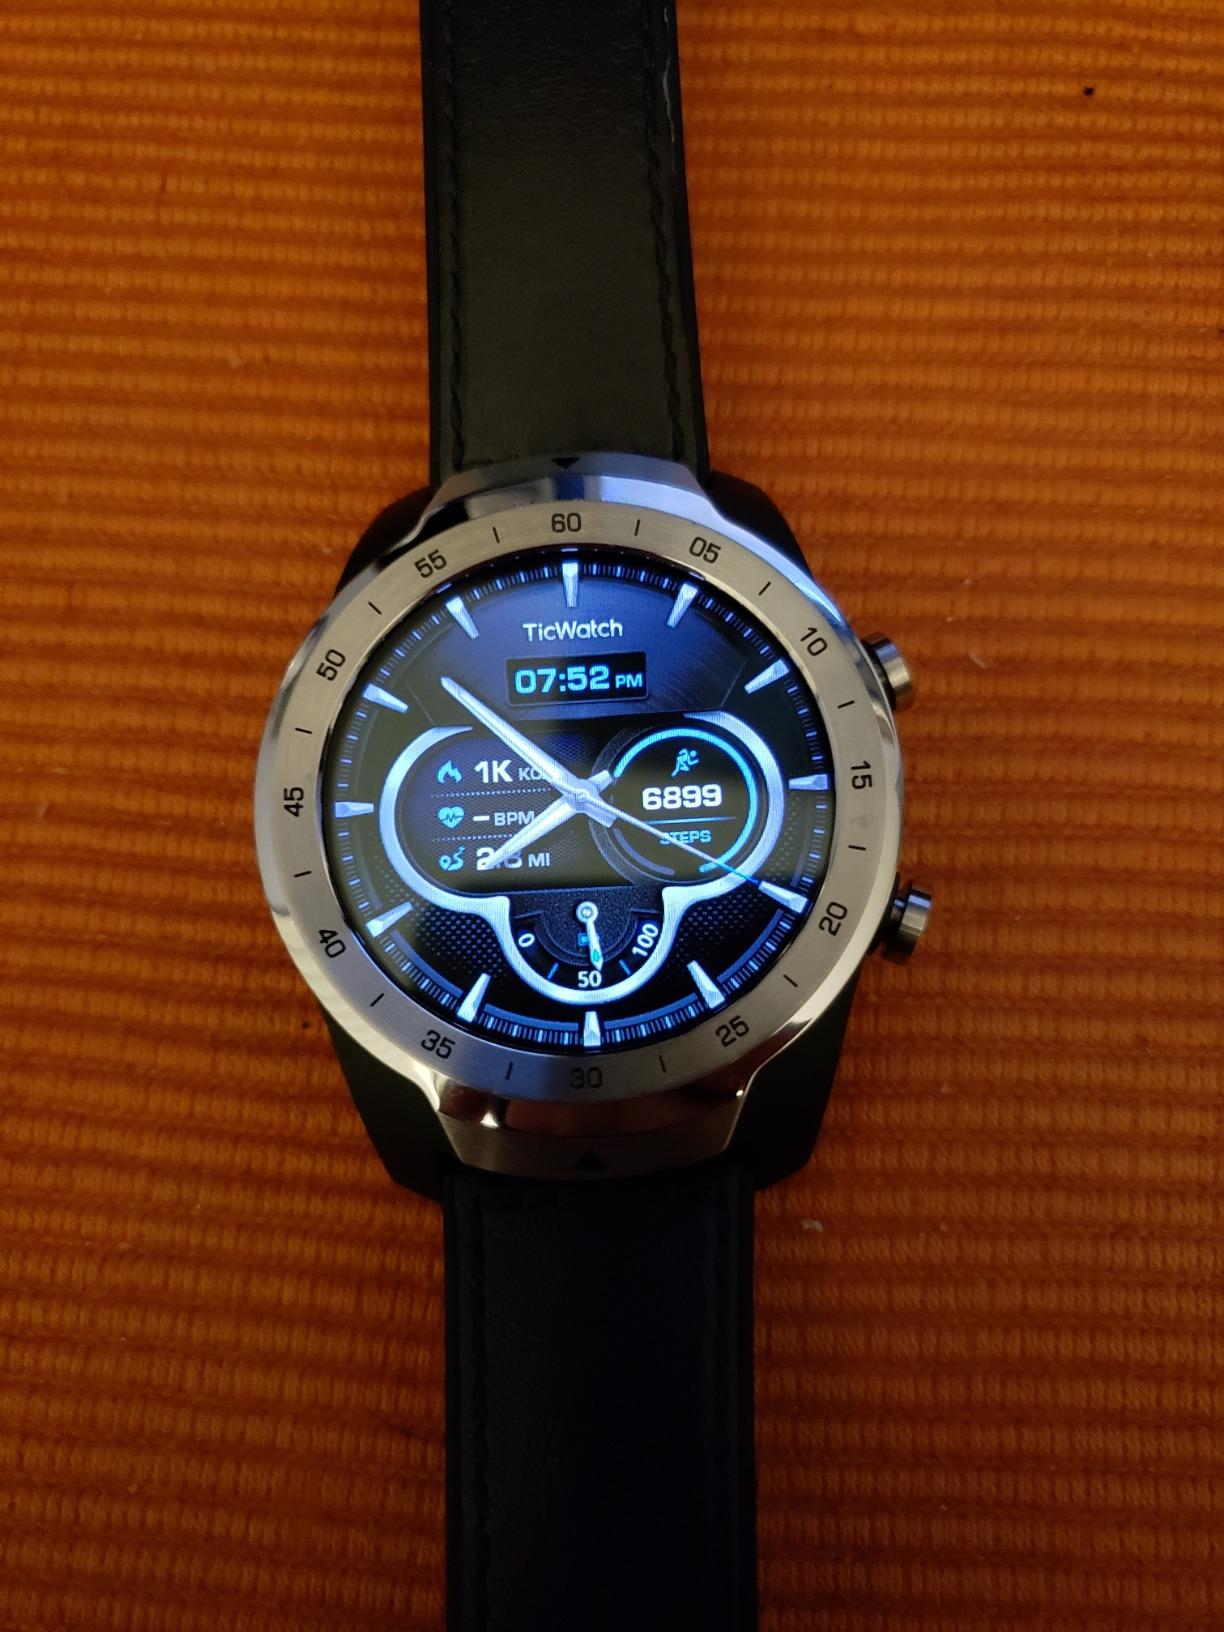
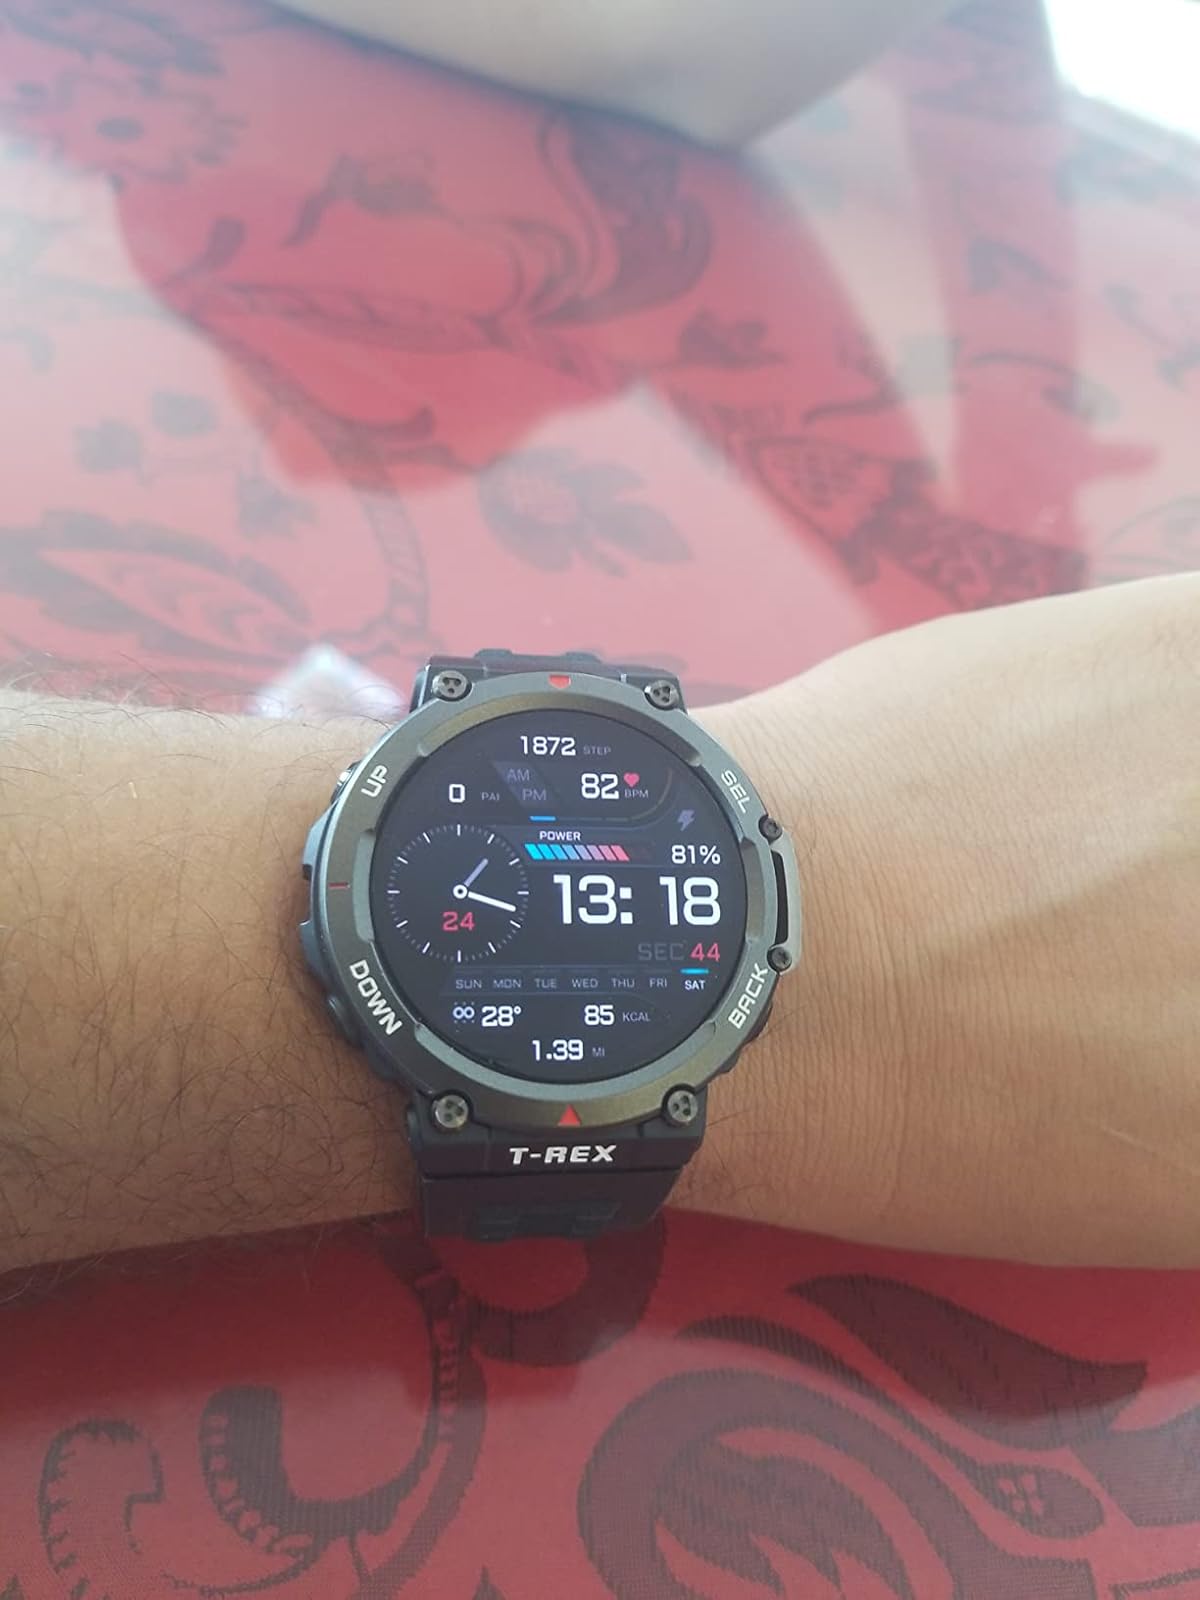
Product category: smartwatch
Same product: no